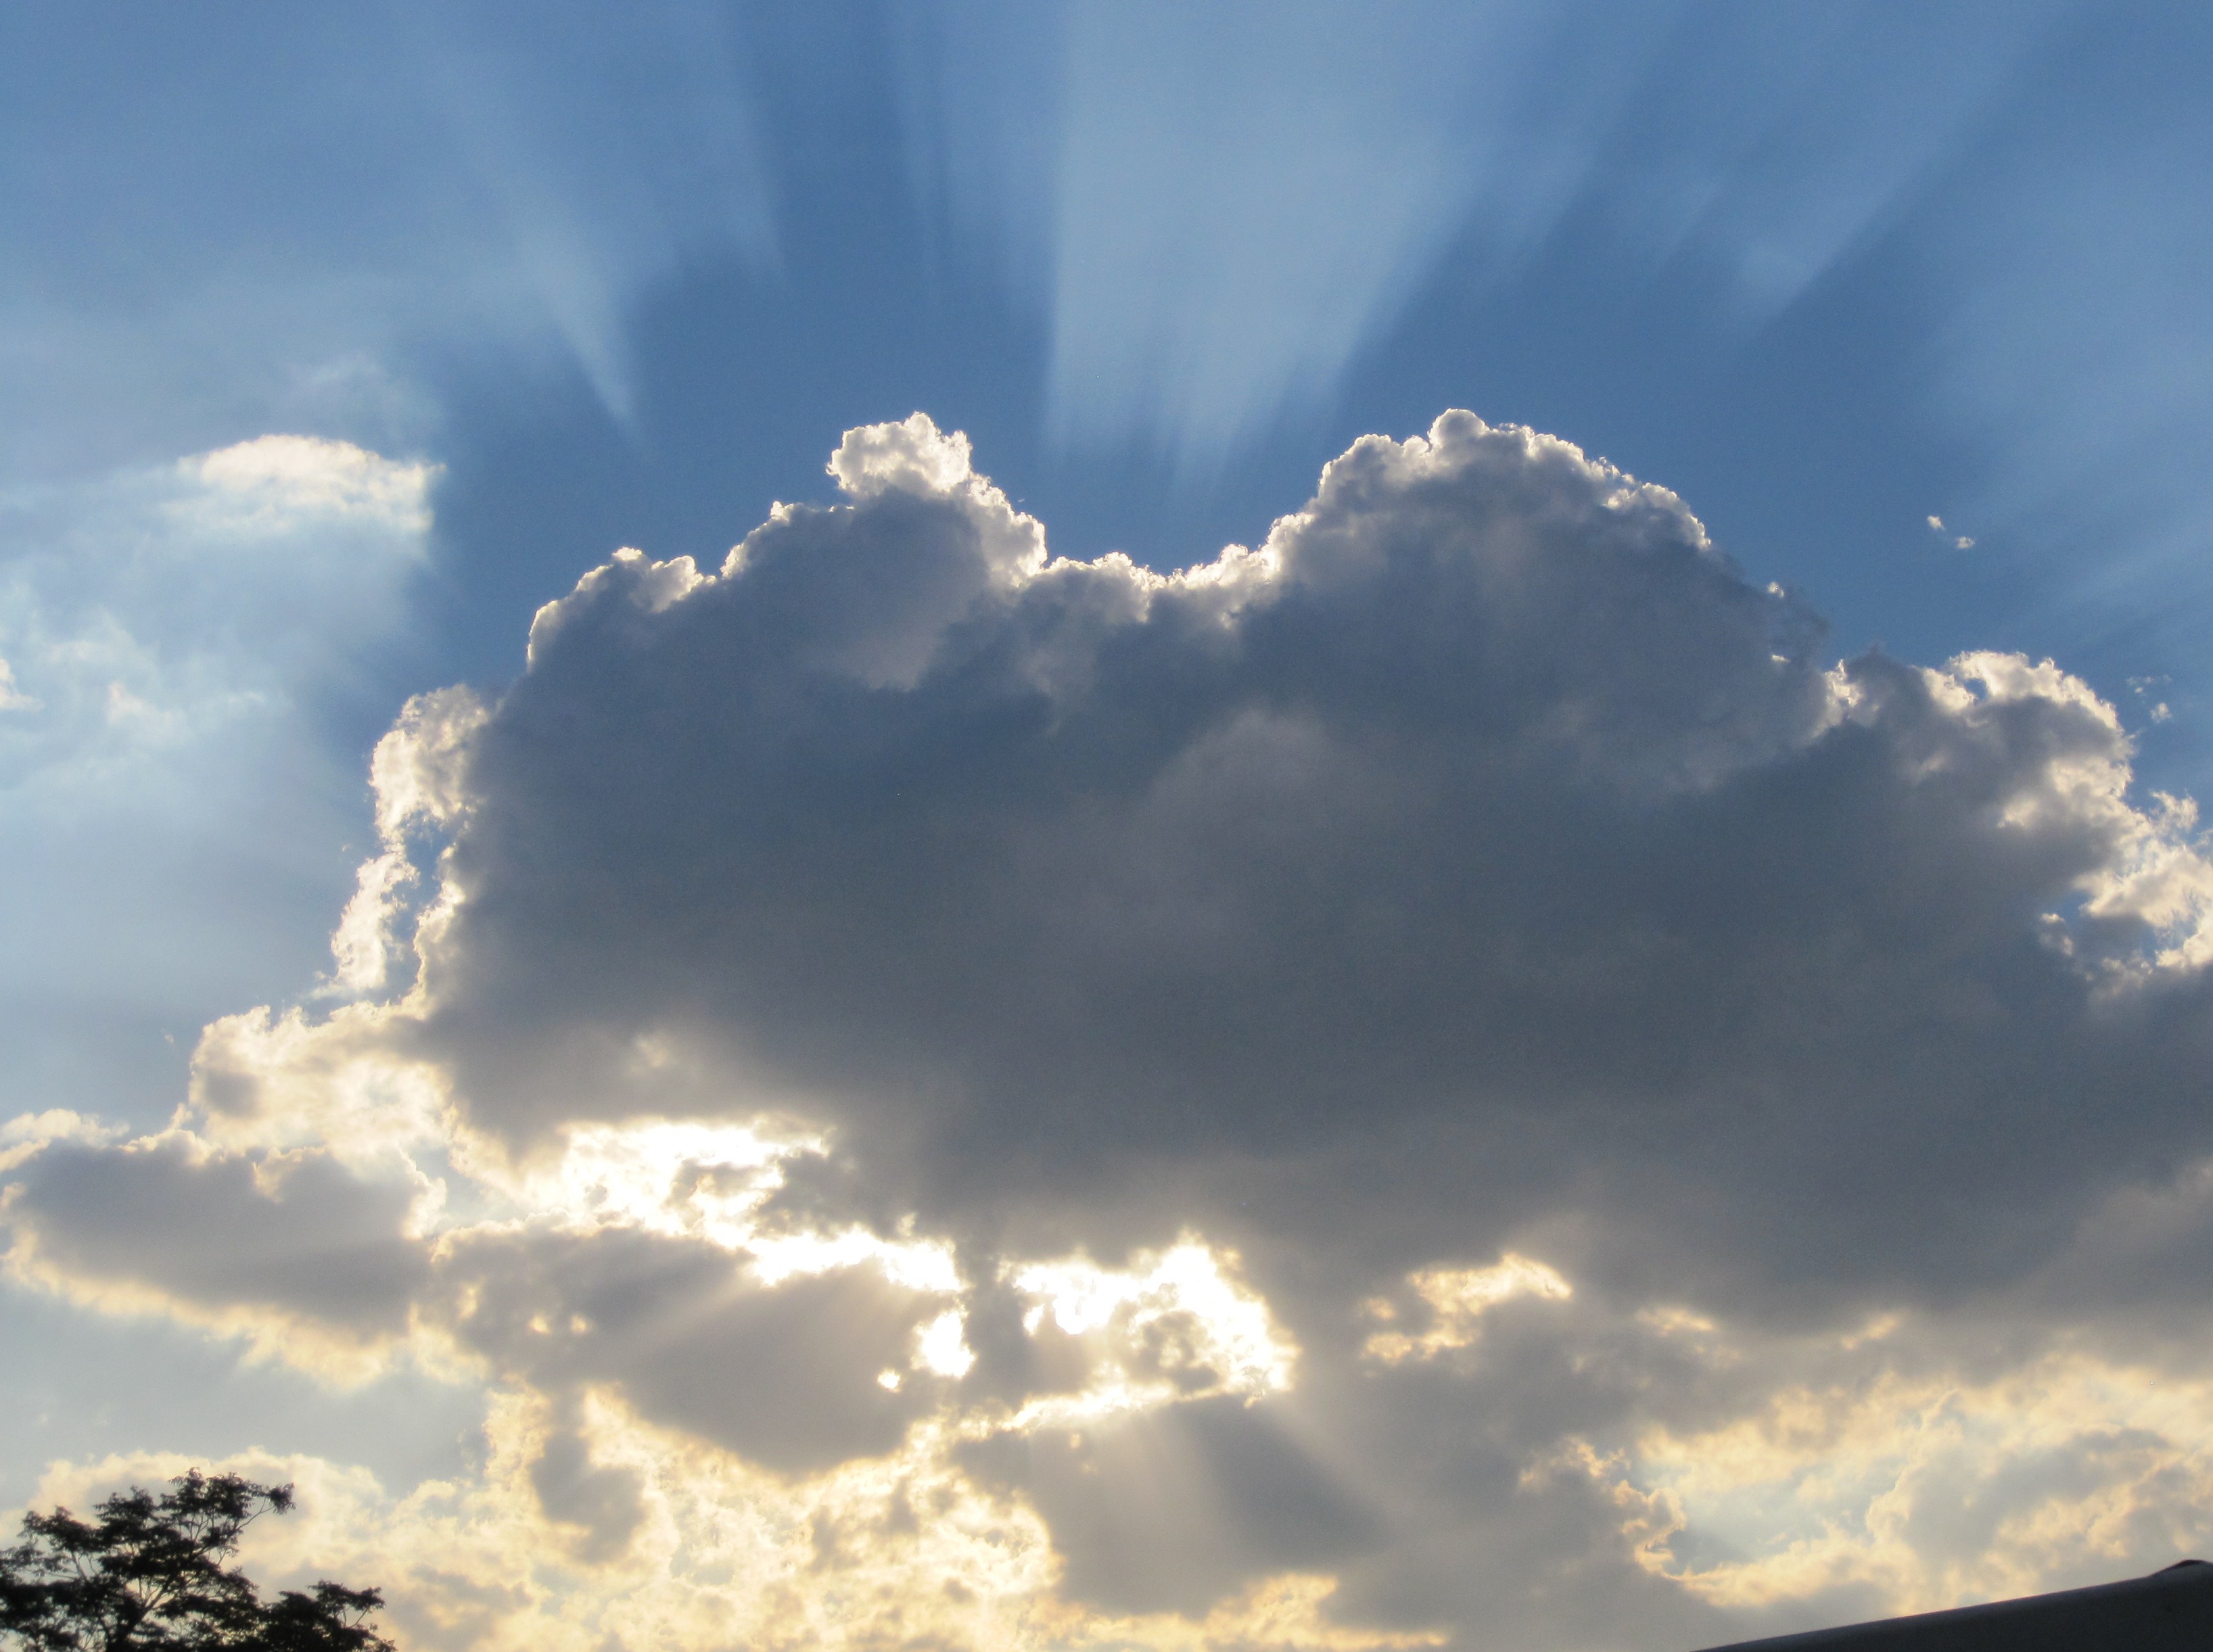
cloud, sky, sun, sunlight, atmosphere, daytime, cumulus, blue sky, dark cloud, backlight, meteorological phenomenon, surrounded with light, light source behind, bright edging, luminescent patches, light shafts emanating